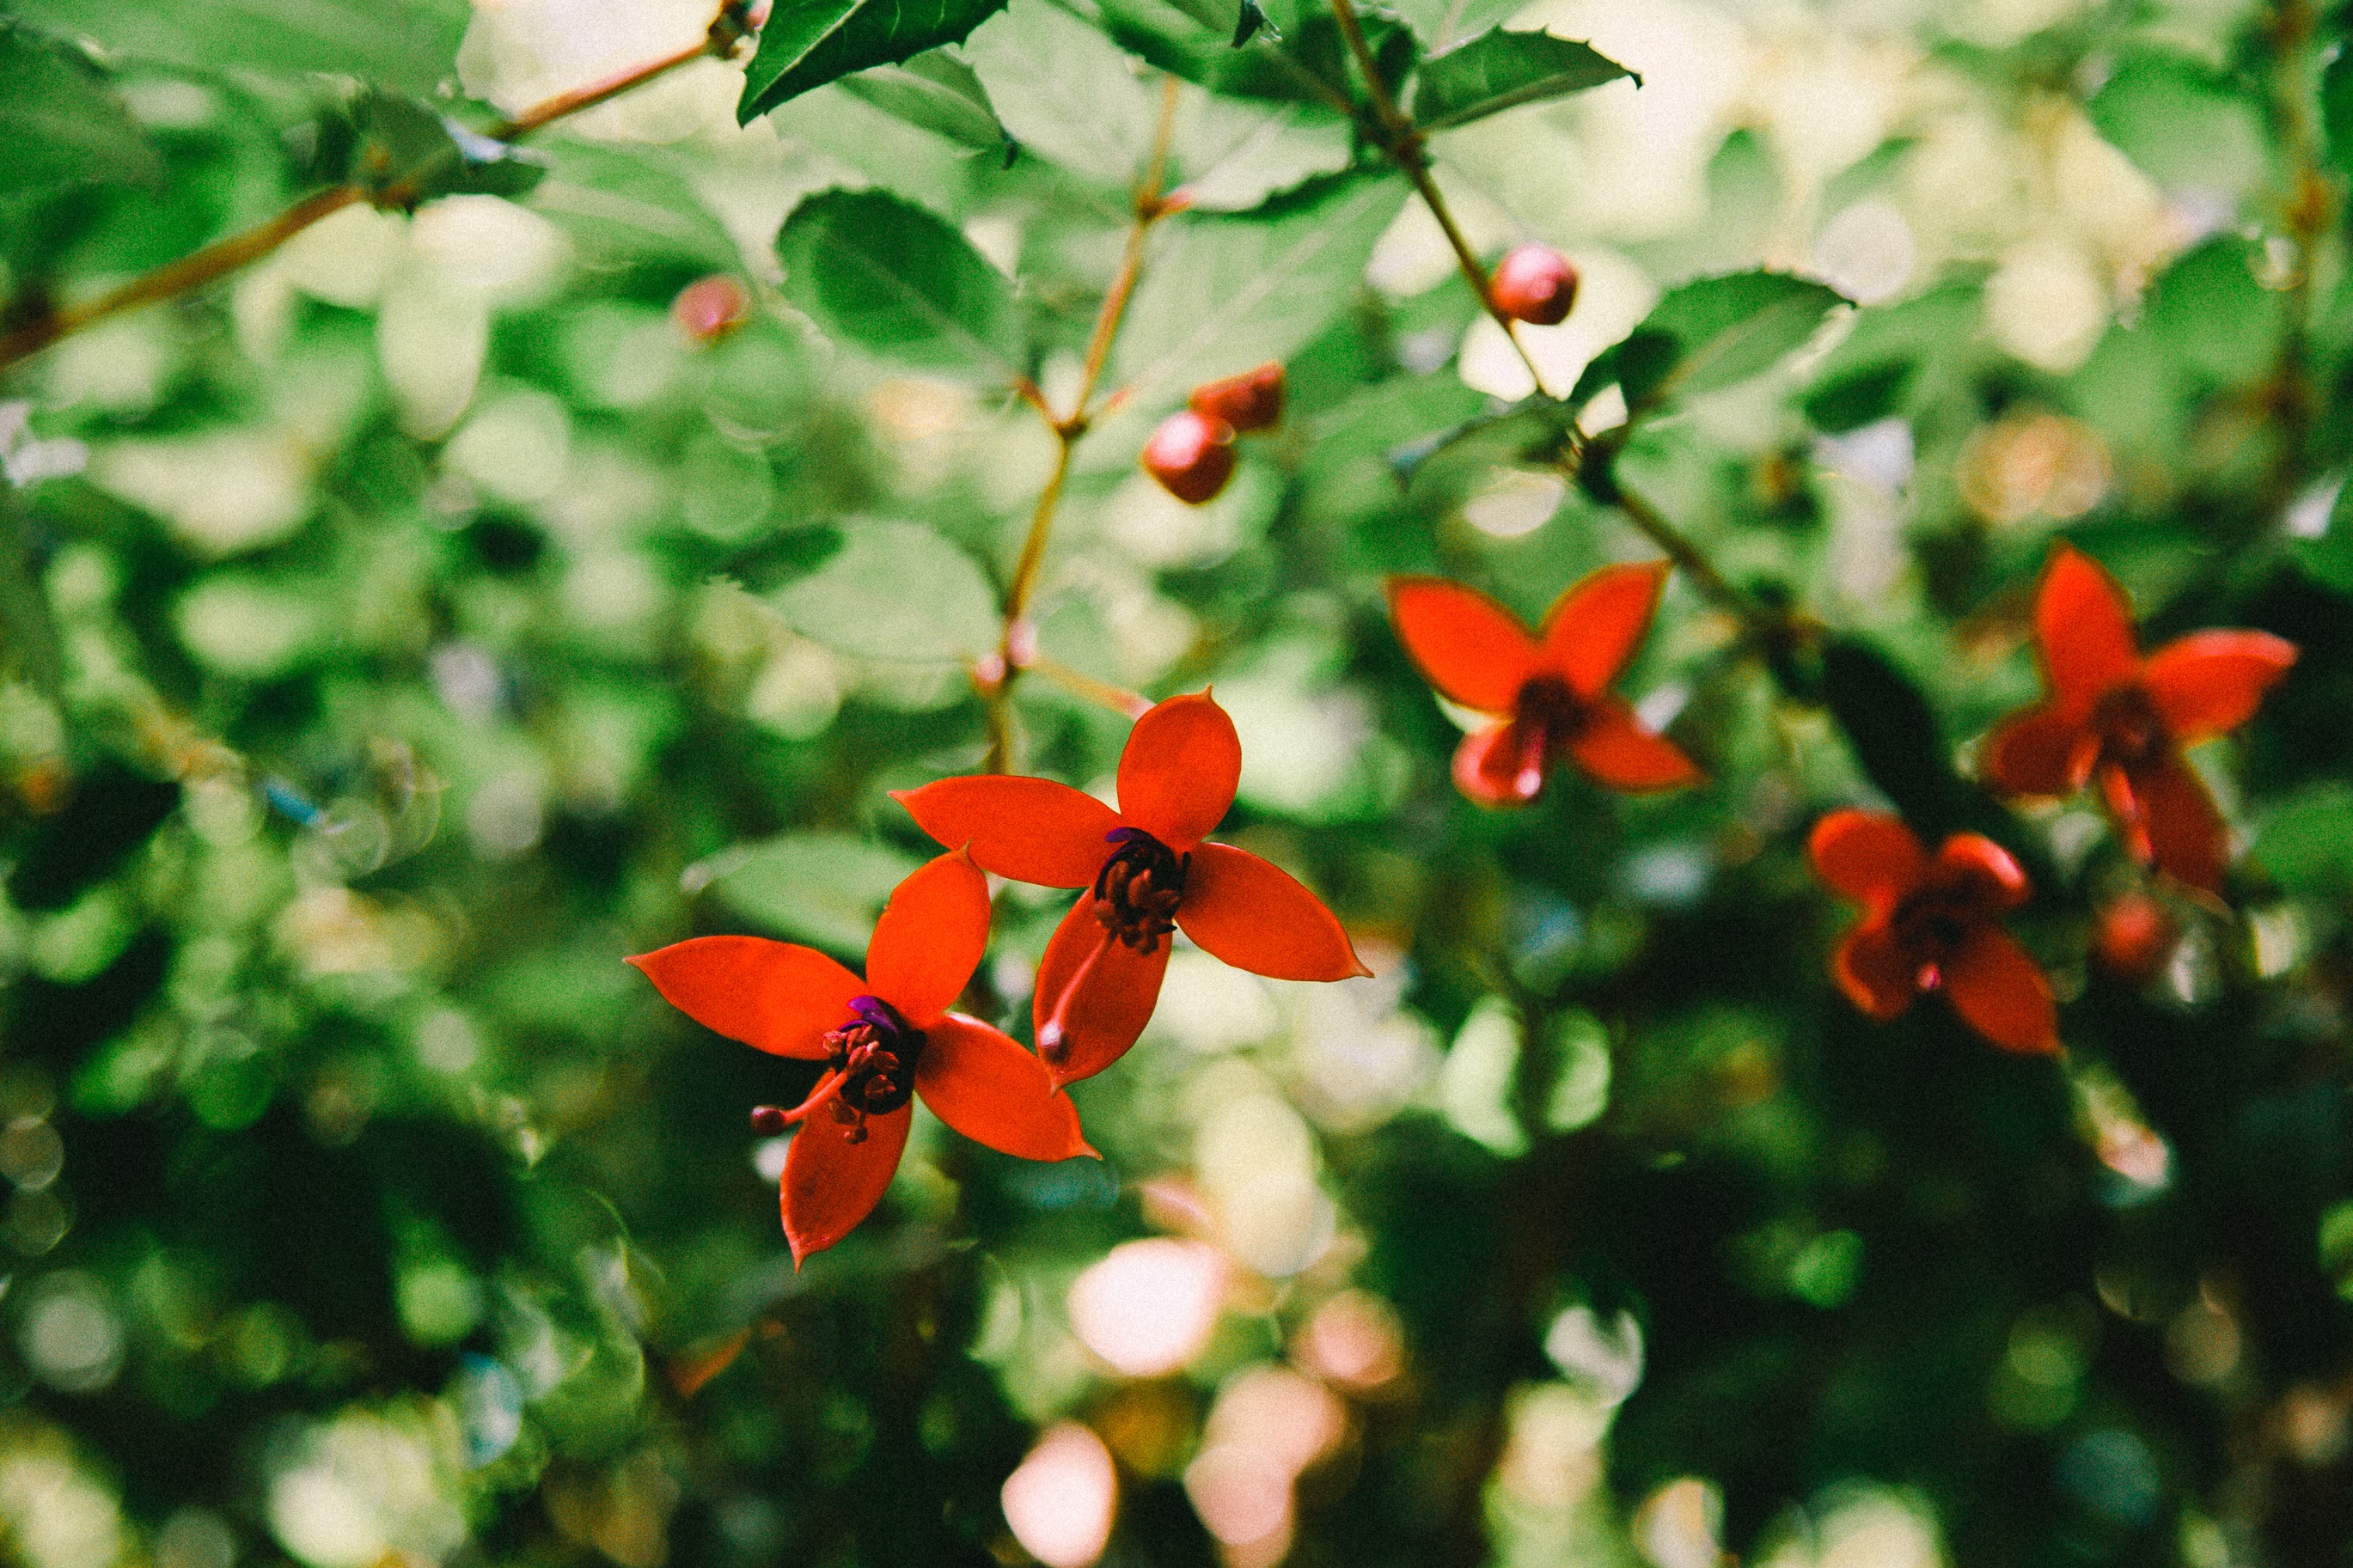
tree, nature, branch, blossom, plant, leaf, flower, petal, green, red, produce, autumn, botany, flora, wildflower, shrub, macro photography, flowering plant, land plant